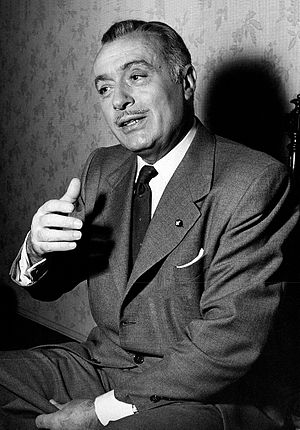
Charles Boyer
Charles Boyer i 1955.
Charles Boyer var en fransk skuespiller.